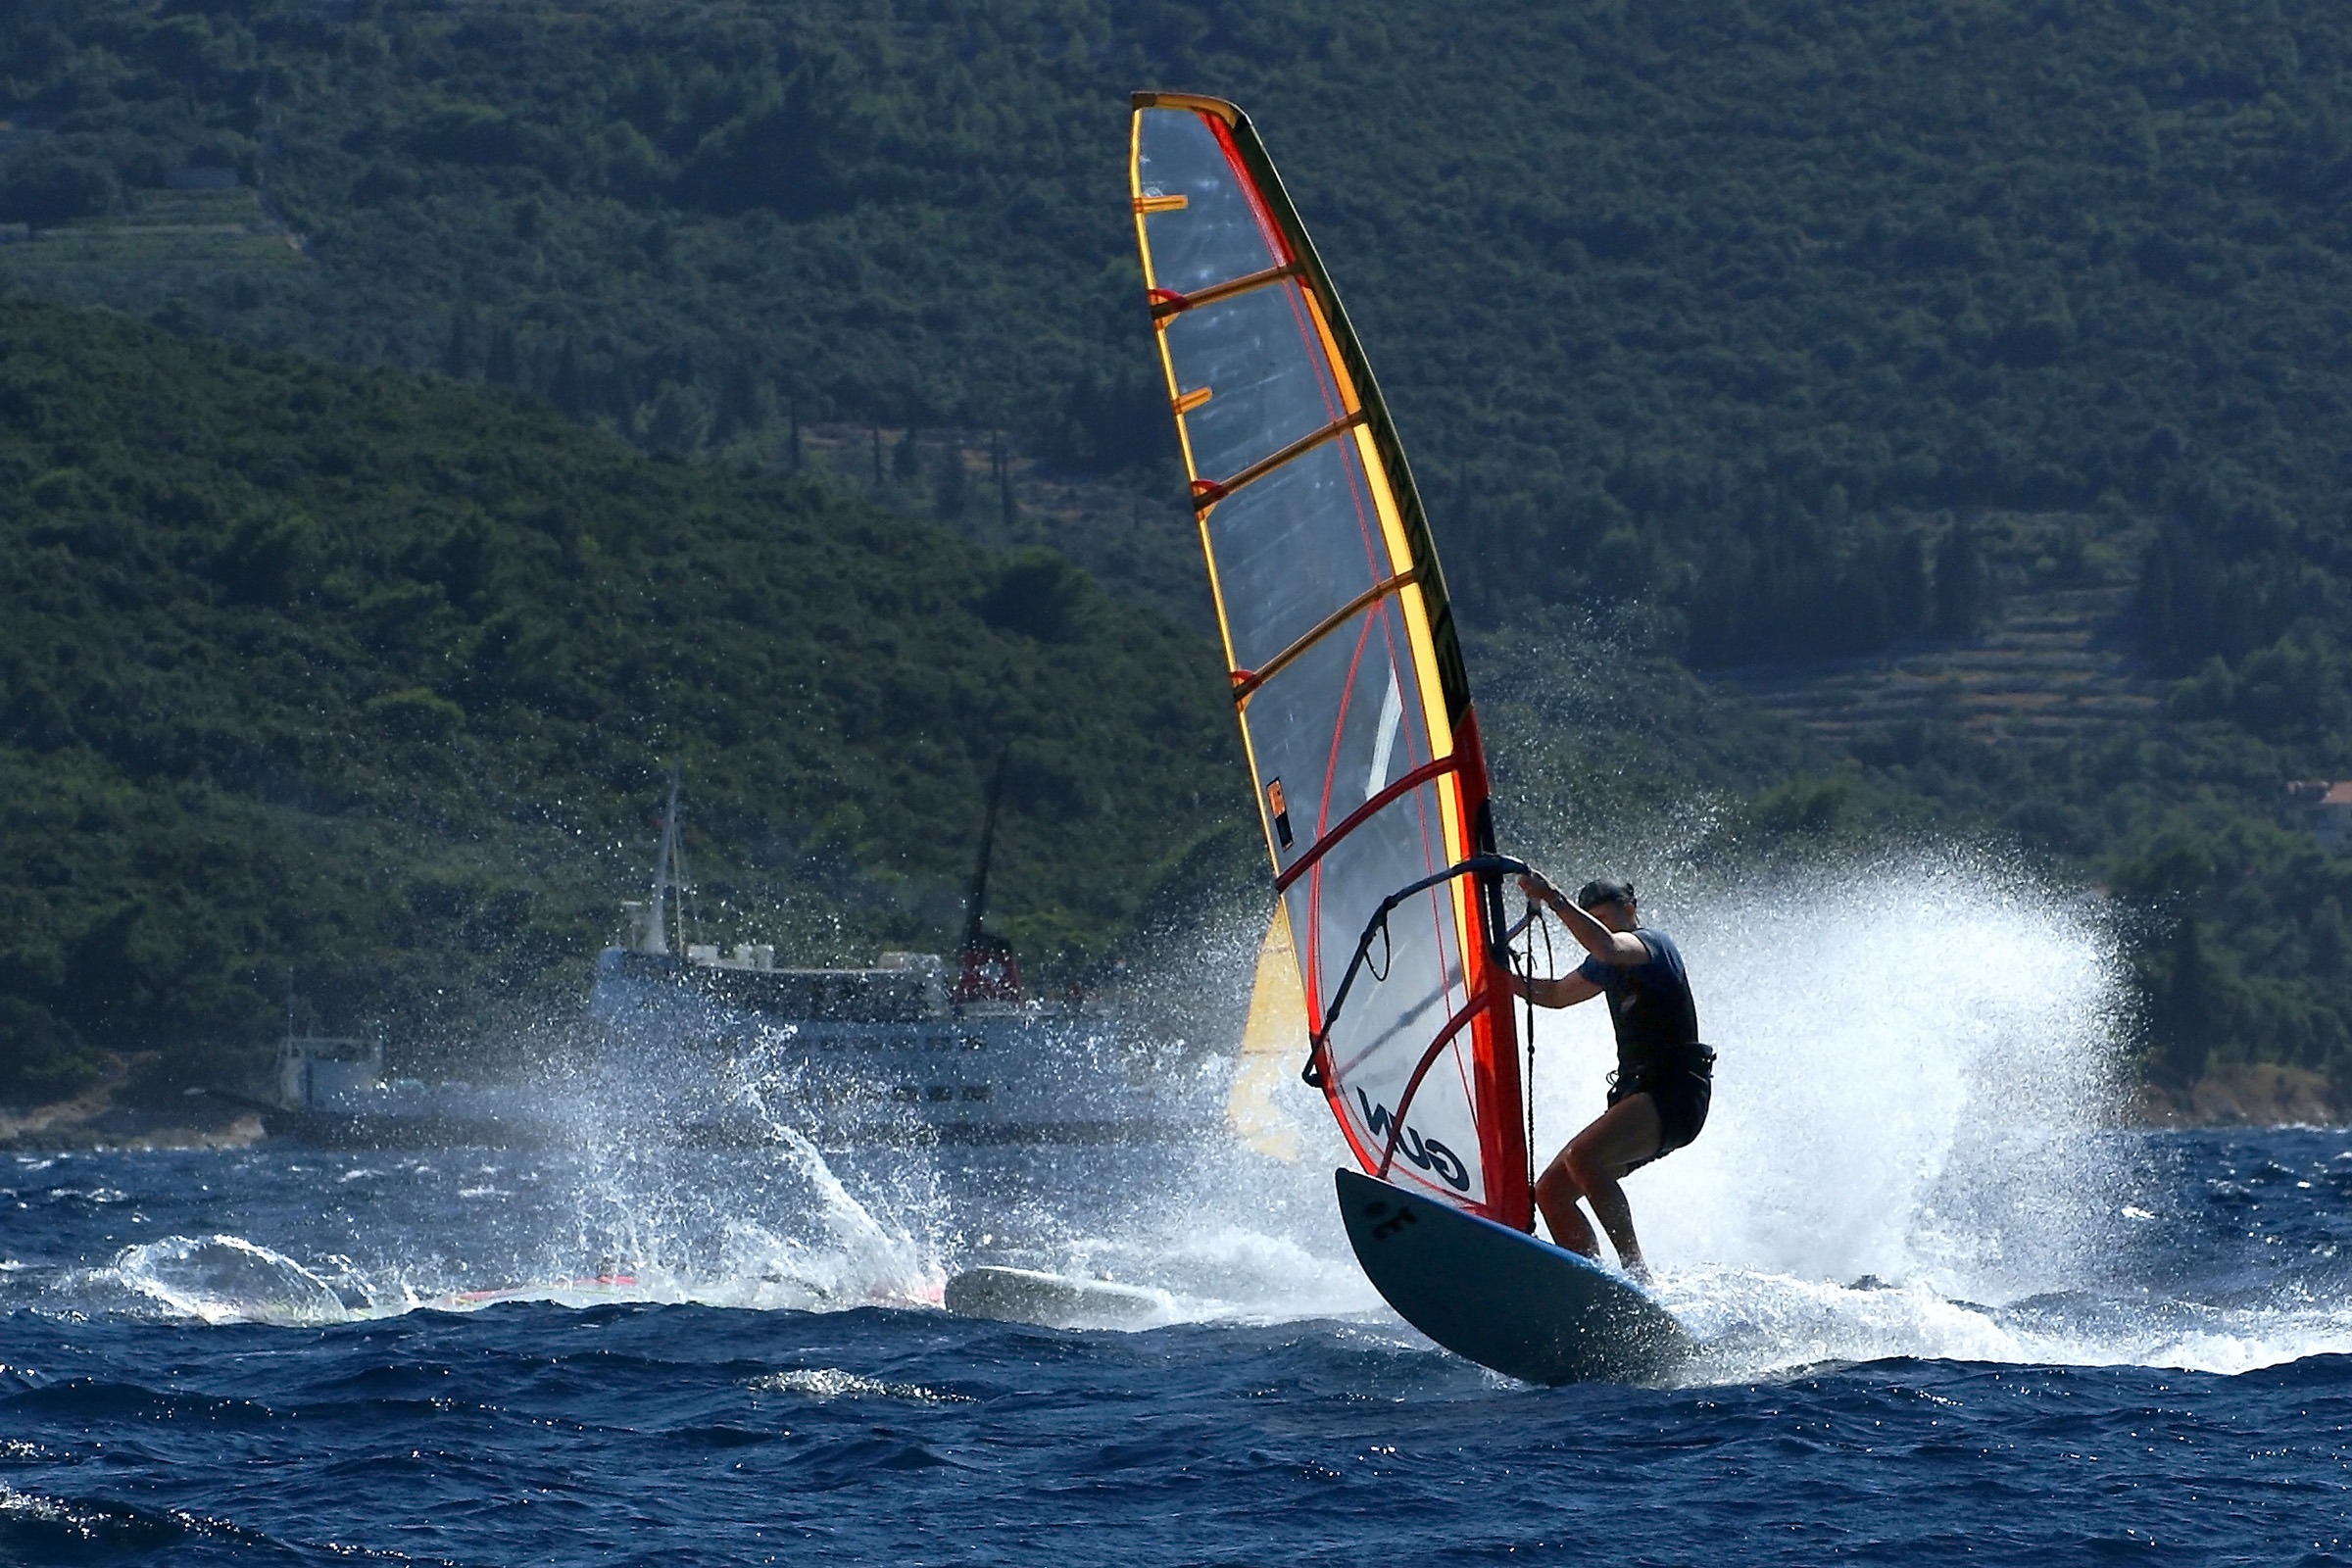
sea, wave, wind, summer, recreation, surfing, vehicle, sailing, extreme sport, sailboat, croatia, sports, boating, windsurfing, sail, sailing ship, water sports, water sport, outdoor recreation, yacht racing, wind wave, boardsport, surface water sports, dinghy sailing, sailboat racing, plejesac